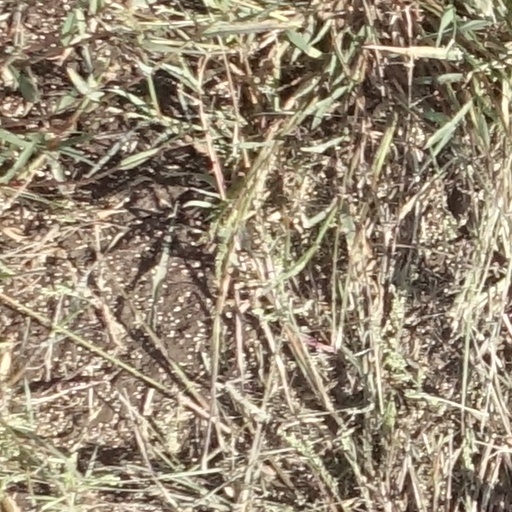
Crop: sorghum